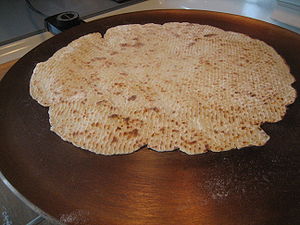
Lefse
Lefse.
En lefse, eller en kling, er navnet på forskellige typer fladt, blødt bagværk lavet af kartofler, hvedemel eller begge dele og formet som tynde kager eller flatbrød. Lefser indgår i den traditionelle madkultur i Norge og andre steder i Skandinavien. Opskrifter og navn varierer fra område til område. Lefser bliver ofte spist i ruller eller i lag med for eksempel syltetøj, ost eller sukker og kanel.